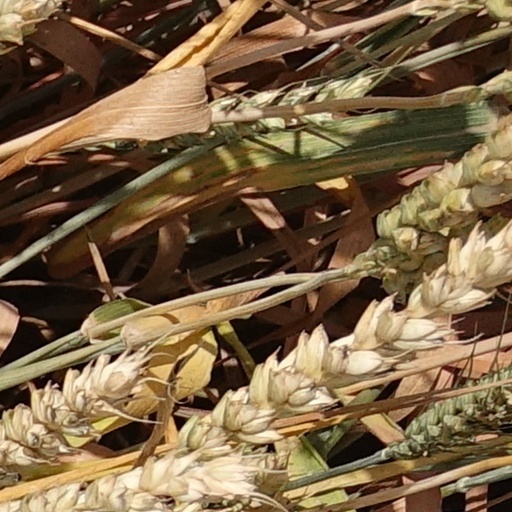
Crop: wheat